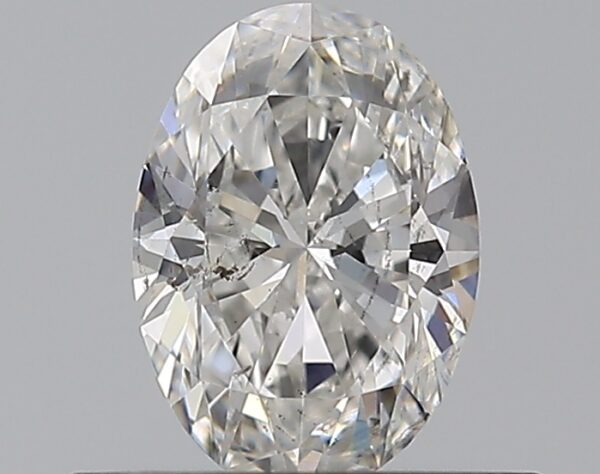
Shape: oval
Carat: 0.5
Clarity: SI1
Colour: F
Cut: VG
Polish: EX
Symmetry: VG
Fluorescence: N
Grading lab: GIA
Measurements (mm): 6.1 x 4.33 x 2.75